Constellation

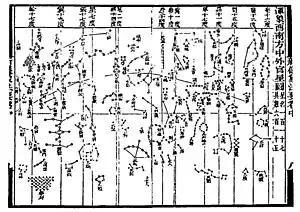
Chinese star map with a cylindrical projection (Su Song)

There is only limited information on ancient Greek constellations, with some fragmentary evidence being found in the "Works and Days" of the Greek poet Hesiod, who mentioned the "heavenly bodies". Greek astronomy essentially adopted the older Babylonian system in the Hellenistic era, first introduced to Greece by Eudoxus of Cnidus in the 4th century BC. The original work of Eudoxus is lost, but it survives as a versification by Aratus, dating to the 3rd century BC. The most complete existing works dealing with the mythical origins of the constellations are by the Hellenistic writer termed pseudo-Eratosthenes and an early Roman writer styled pseudo-Hyginus. The basis of Western astronomy as taught during Late Antiquity and until the Early Modern period is the "Almagest" by Ptolemy, written in the 2nd century.